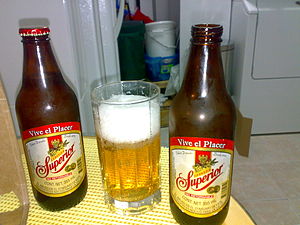
Superior (ølmærke)
En flaske med det mexicanske øl Superior.
Superior er et mexicansk øl mærke fra bryggeriet Cervecería Cuauhtémoc Moctezuma som har været på markedet siden 1896. Dette er et af Mexicos ældste ølmærker som produceres i dag. Øl mærket er også meget kendt for sin specielle markedsføring, specielt med blondinen La Rubia Superior.